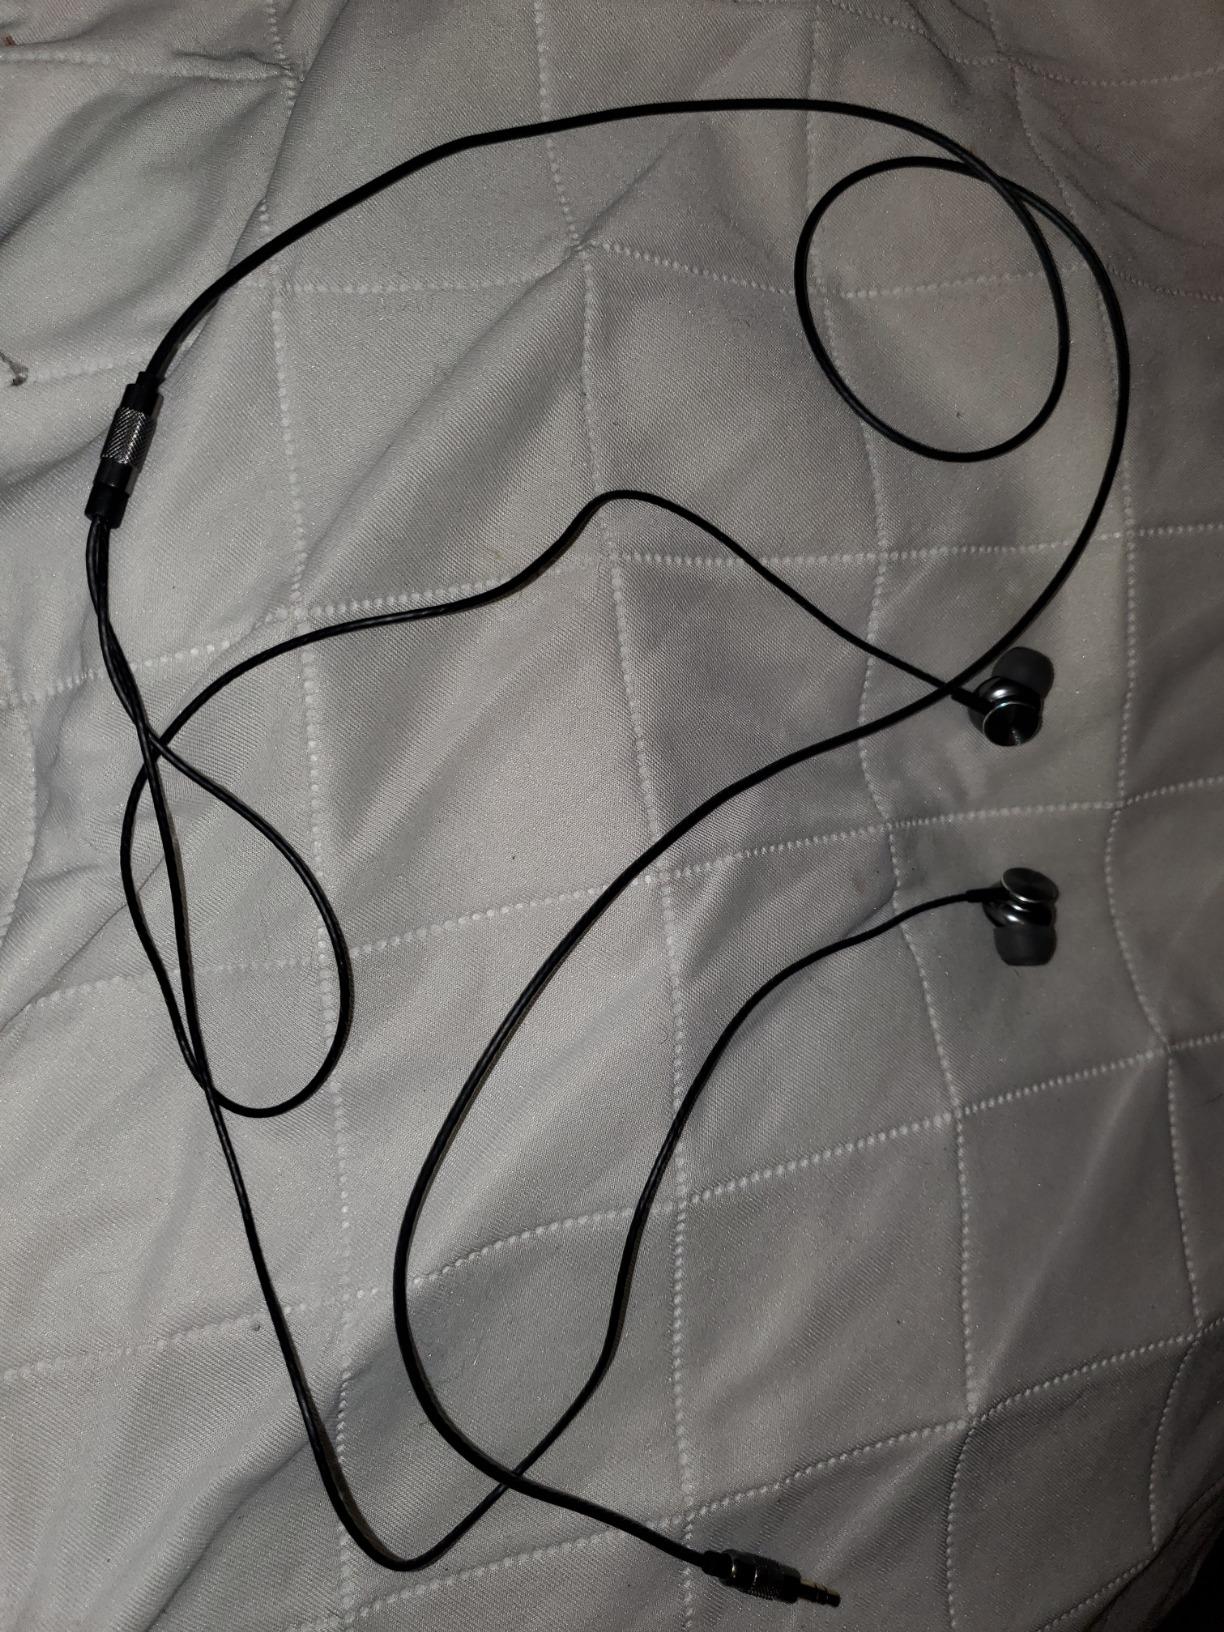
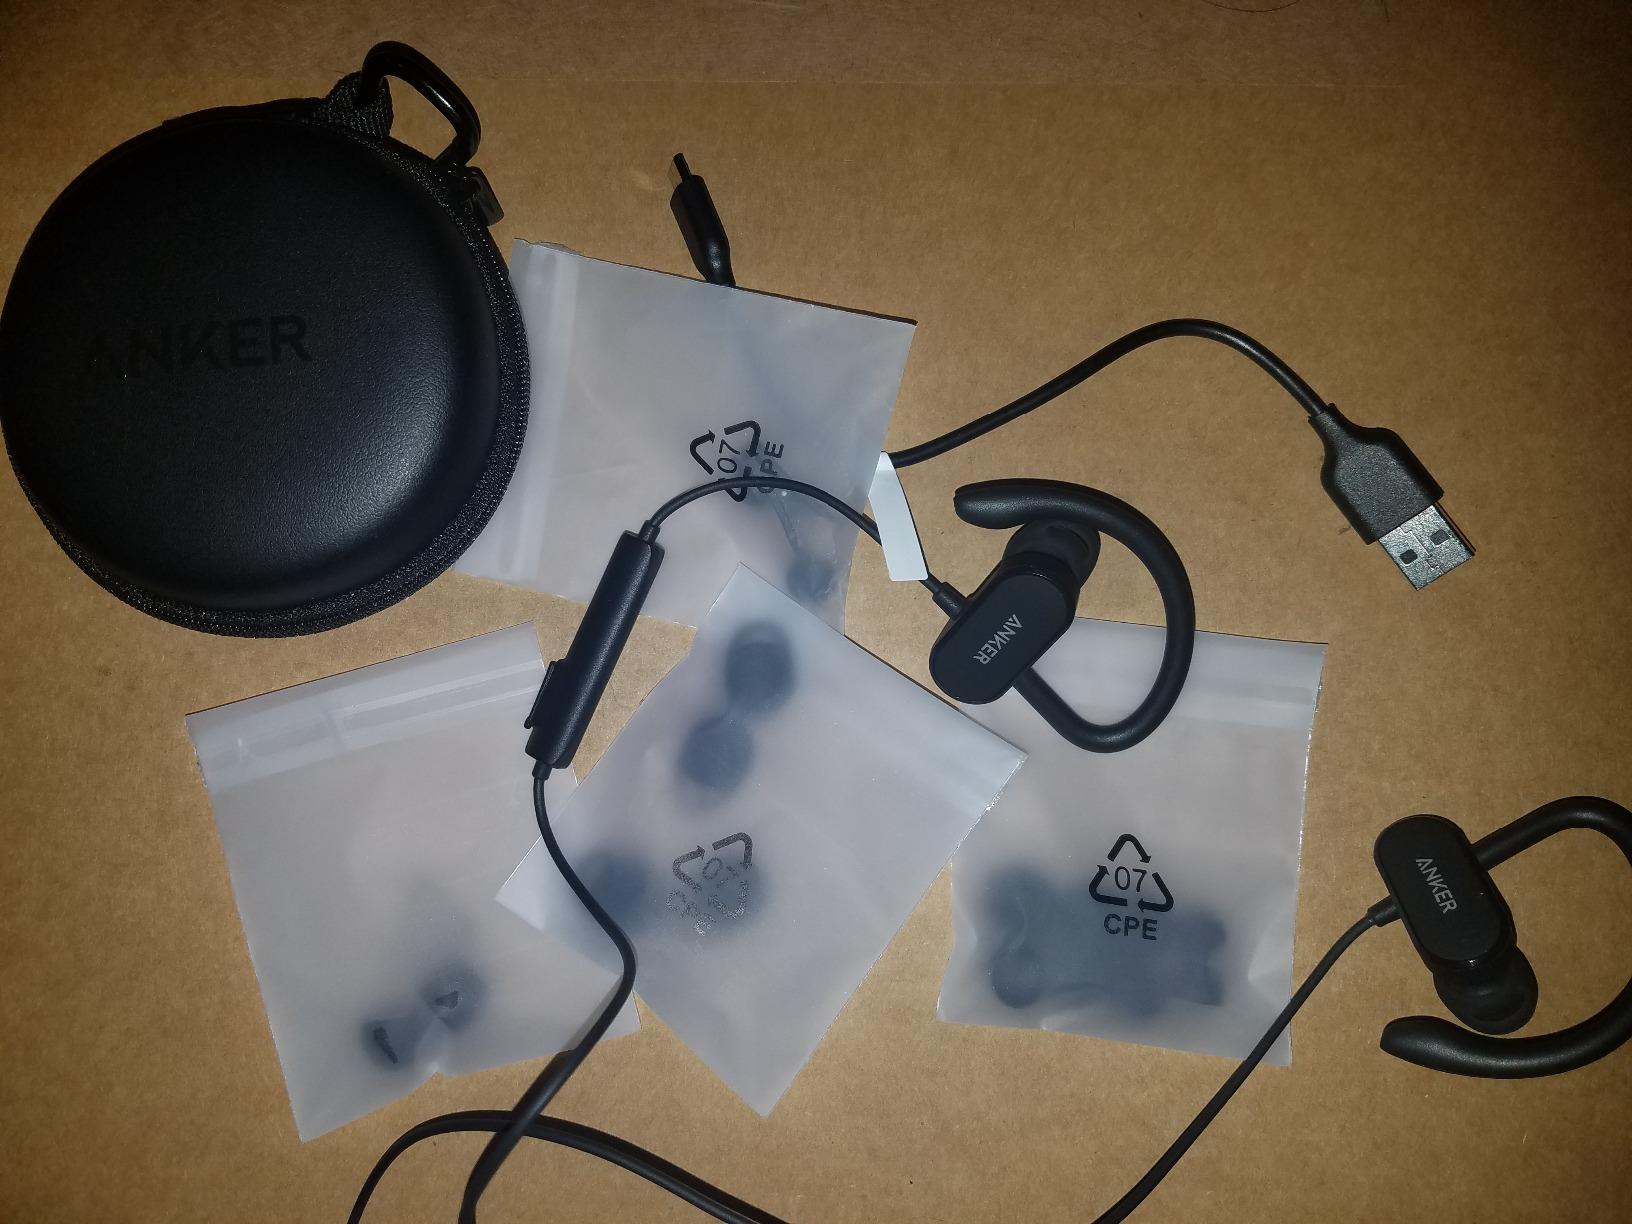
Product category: headphones
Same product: no